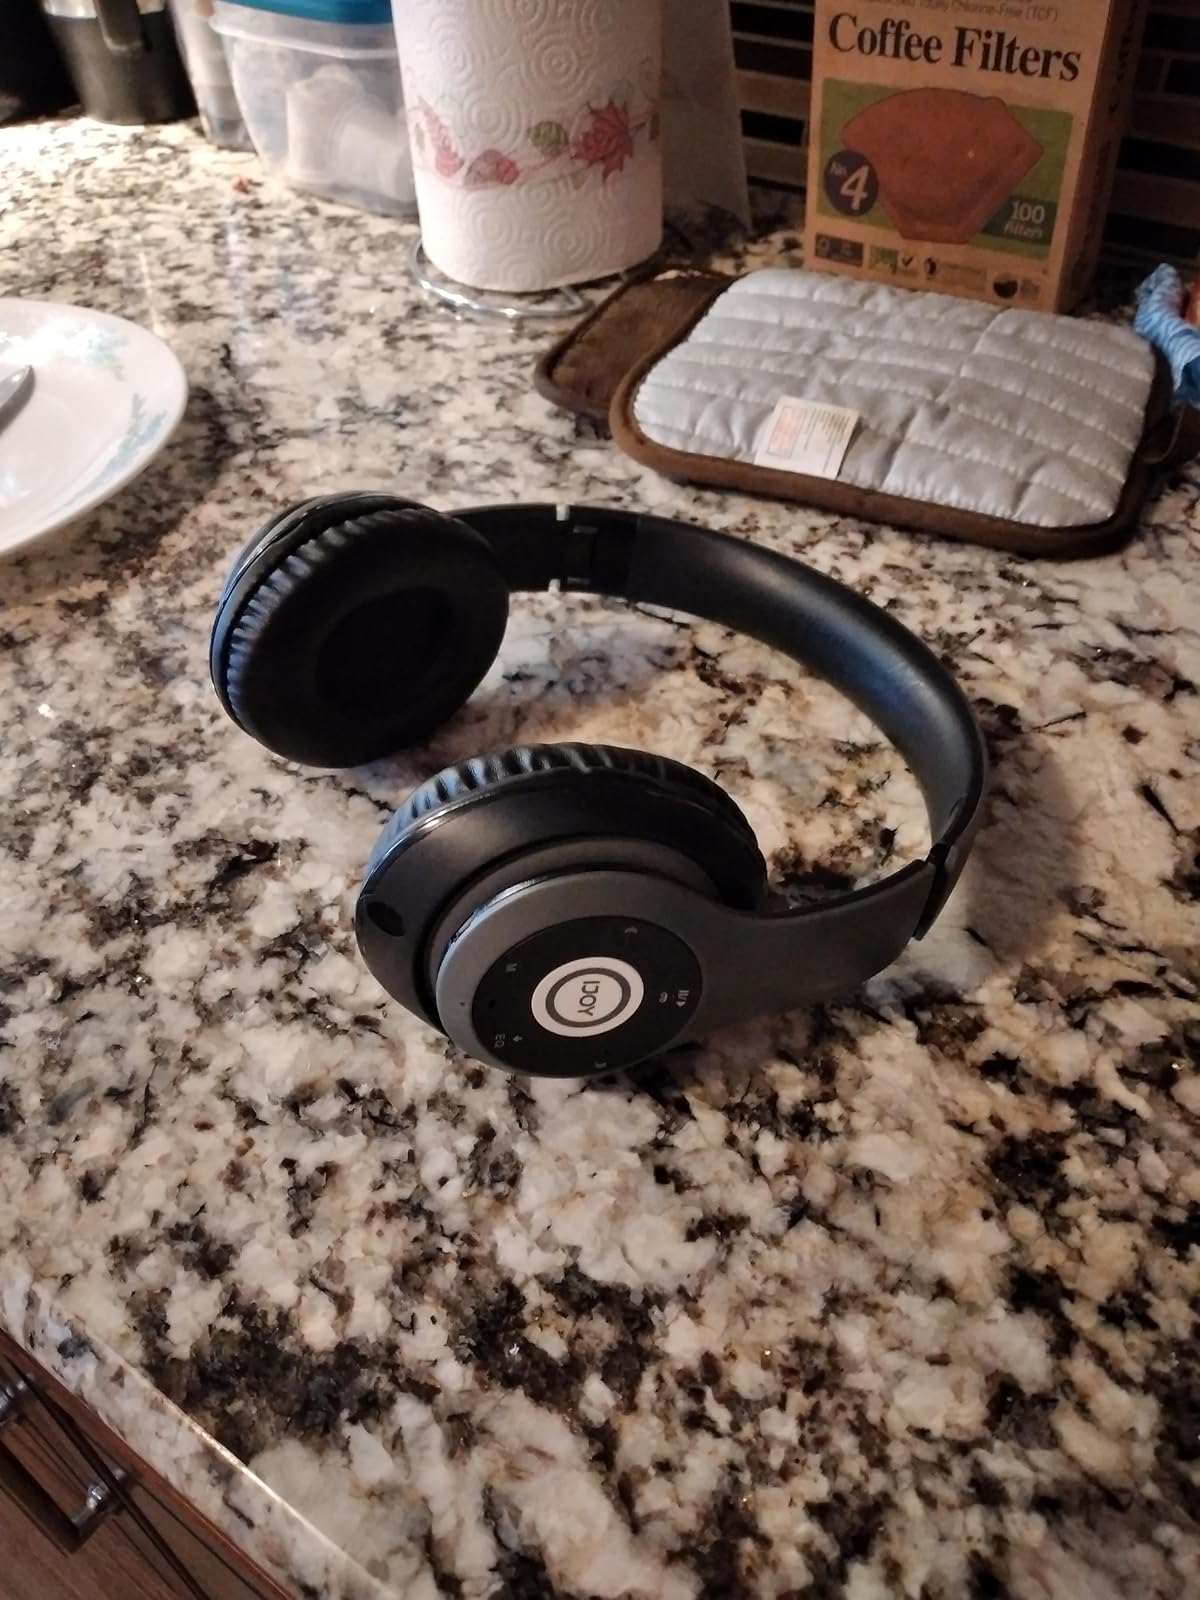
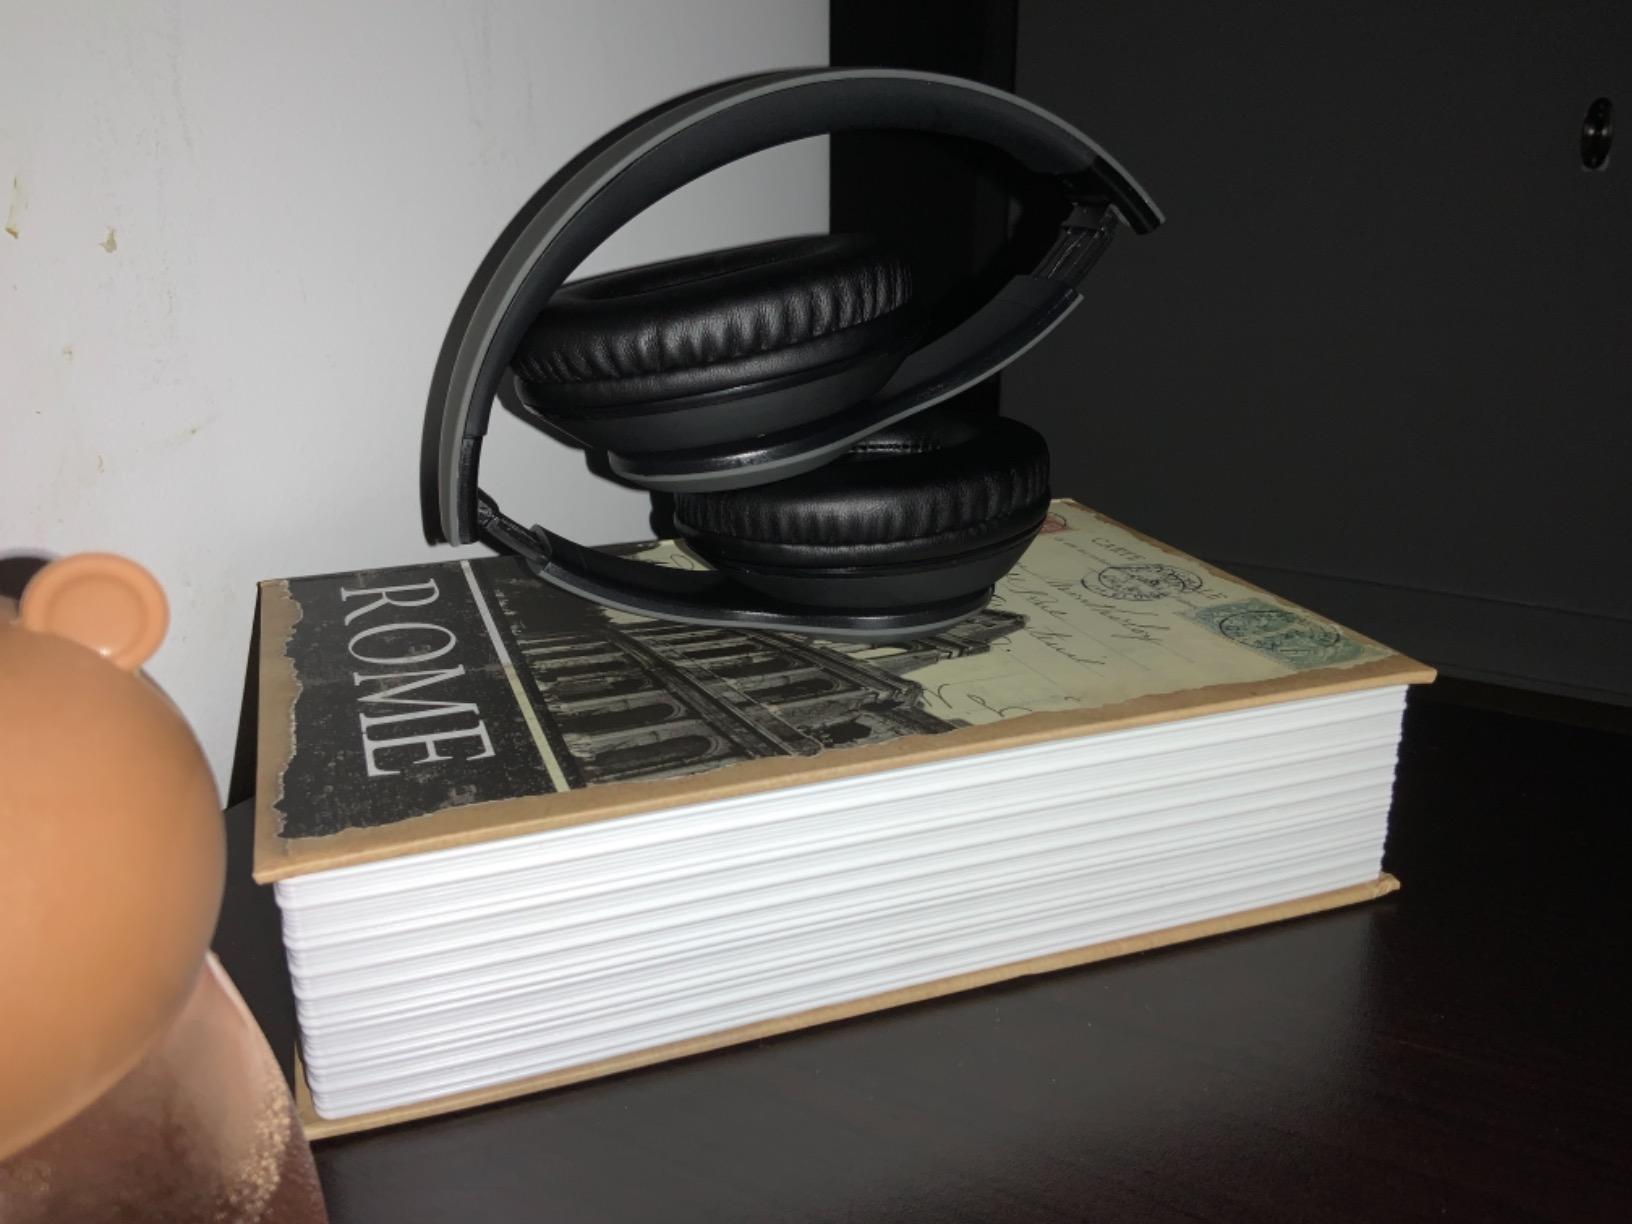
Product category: headphones
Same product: yes